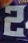
Number: 2